Anders Lindegaard

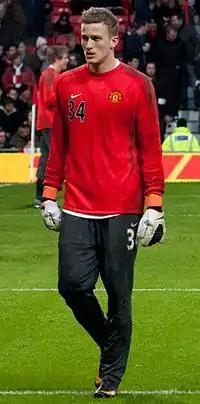
Lindegaard warming up for Manchester United before a game in 2011

Since early November 2010, he was reported to have become a target for English club Manchester United. On 23 November 2010, it was reported that Manchester United manager Sir Alex Ferguson expected to complete the signing of the player in the "next two or three weeks". On 27 November 2010, Lindegaard joined Manchester United on a three-and-a-half-year contract for an undisclosed fee believed to be around £3.5 million. He trained with the first team throughout December, but he was unable to play for his new club until the transfer window re-opened on 1 January 2011. Lindegaard was officially registered with the Premier League on 6 January, and assigned the number 34 jersey.